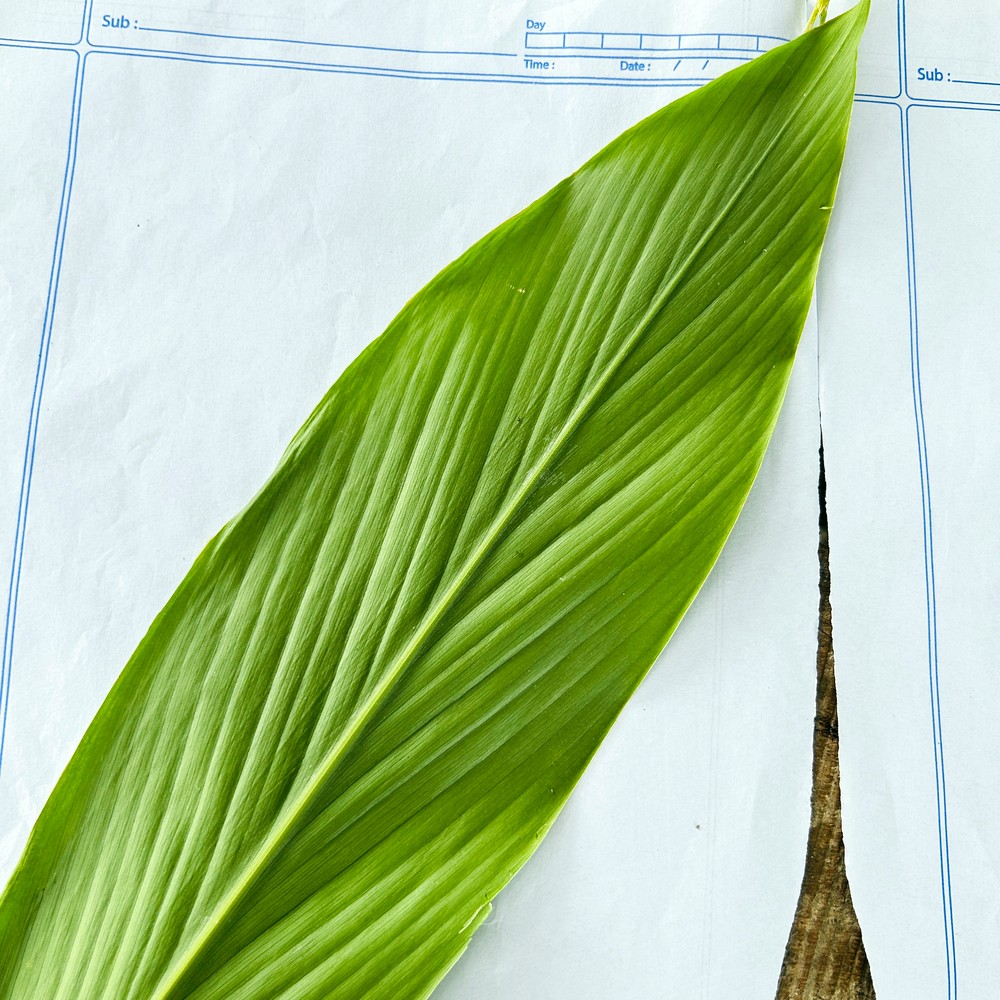
Label: Healthy Leaf